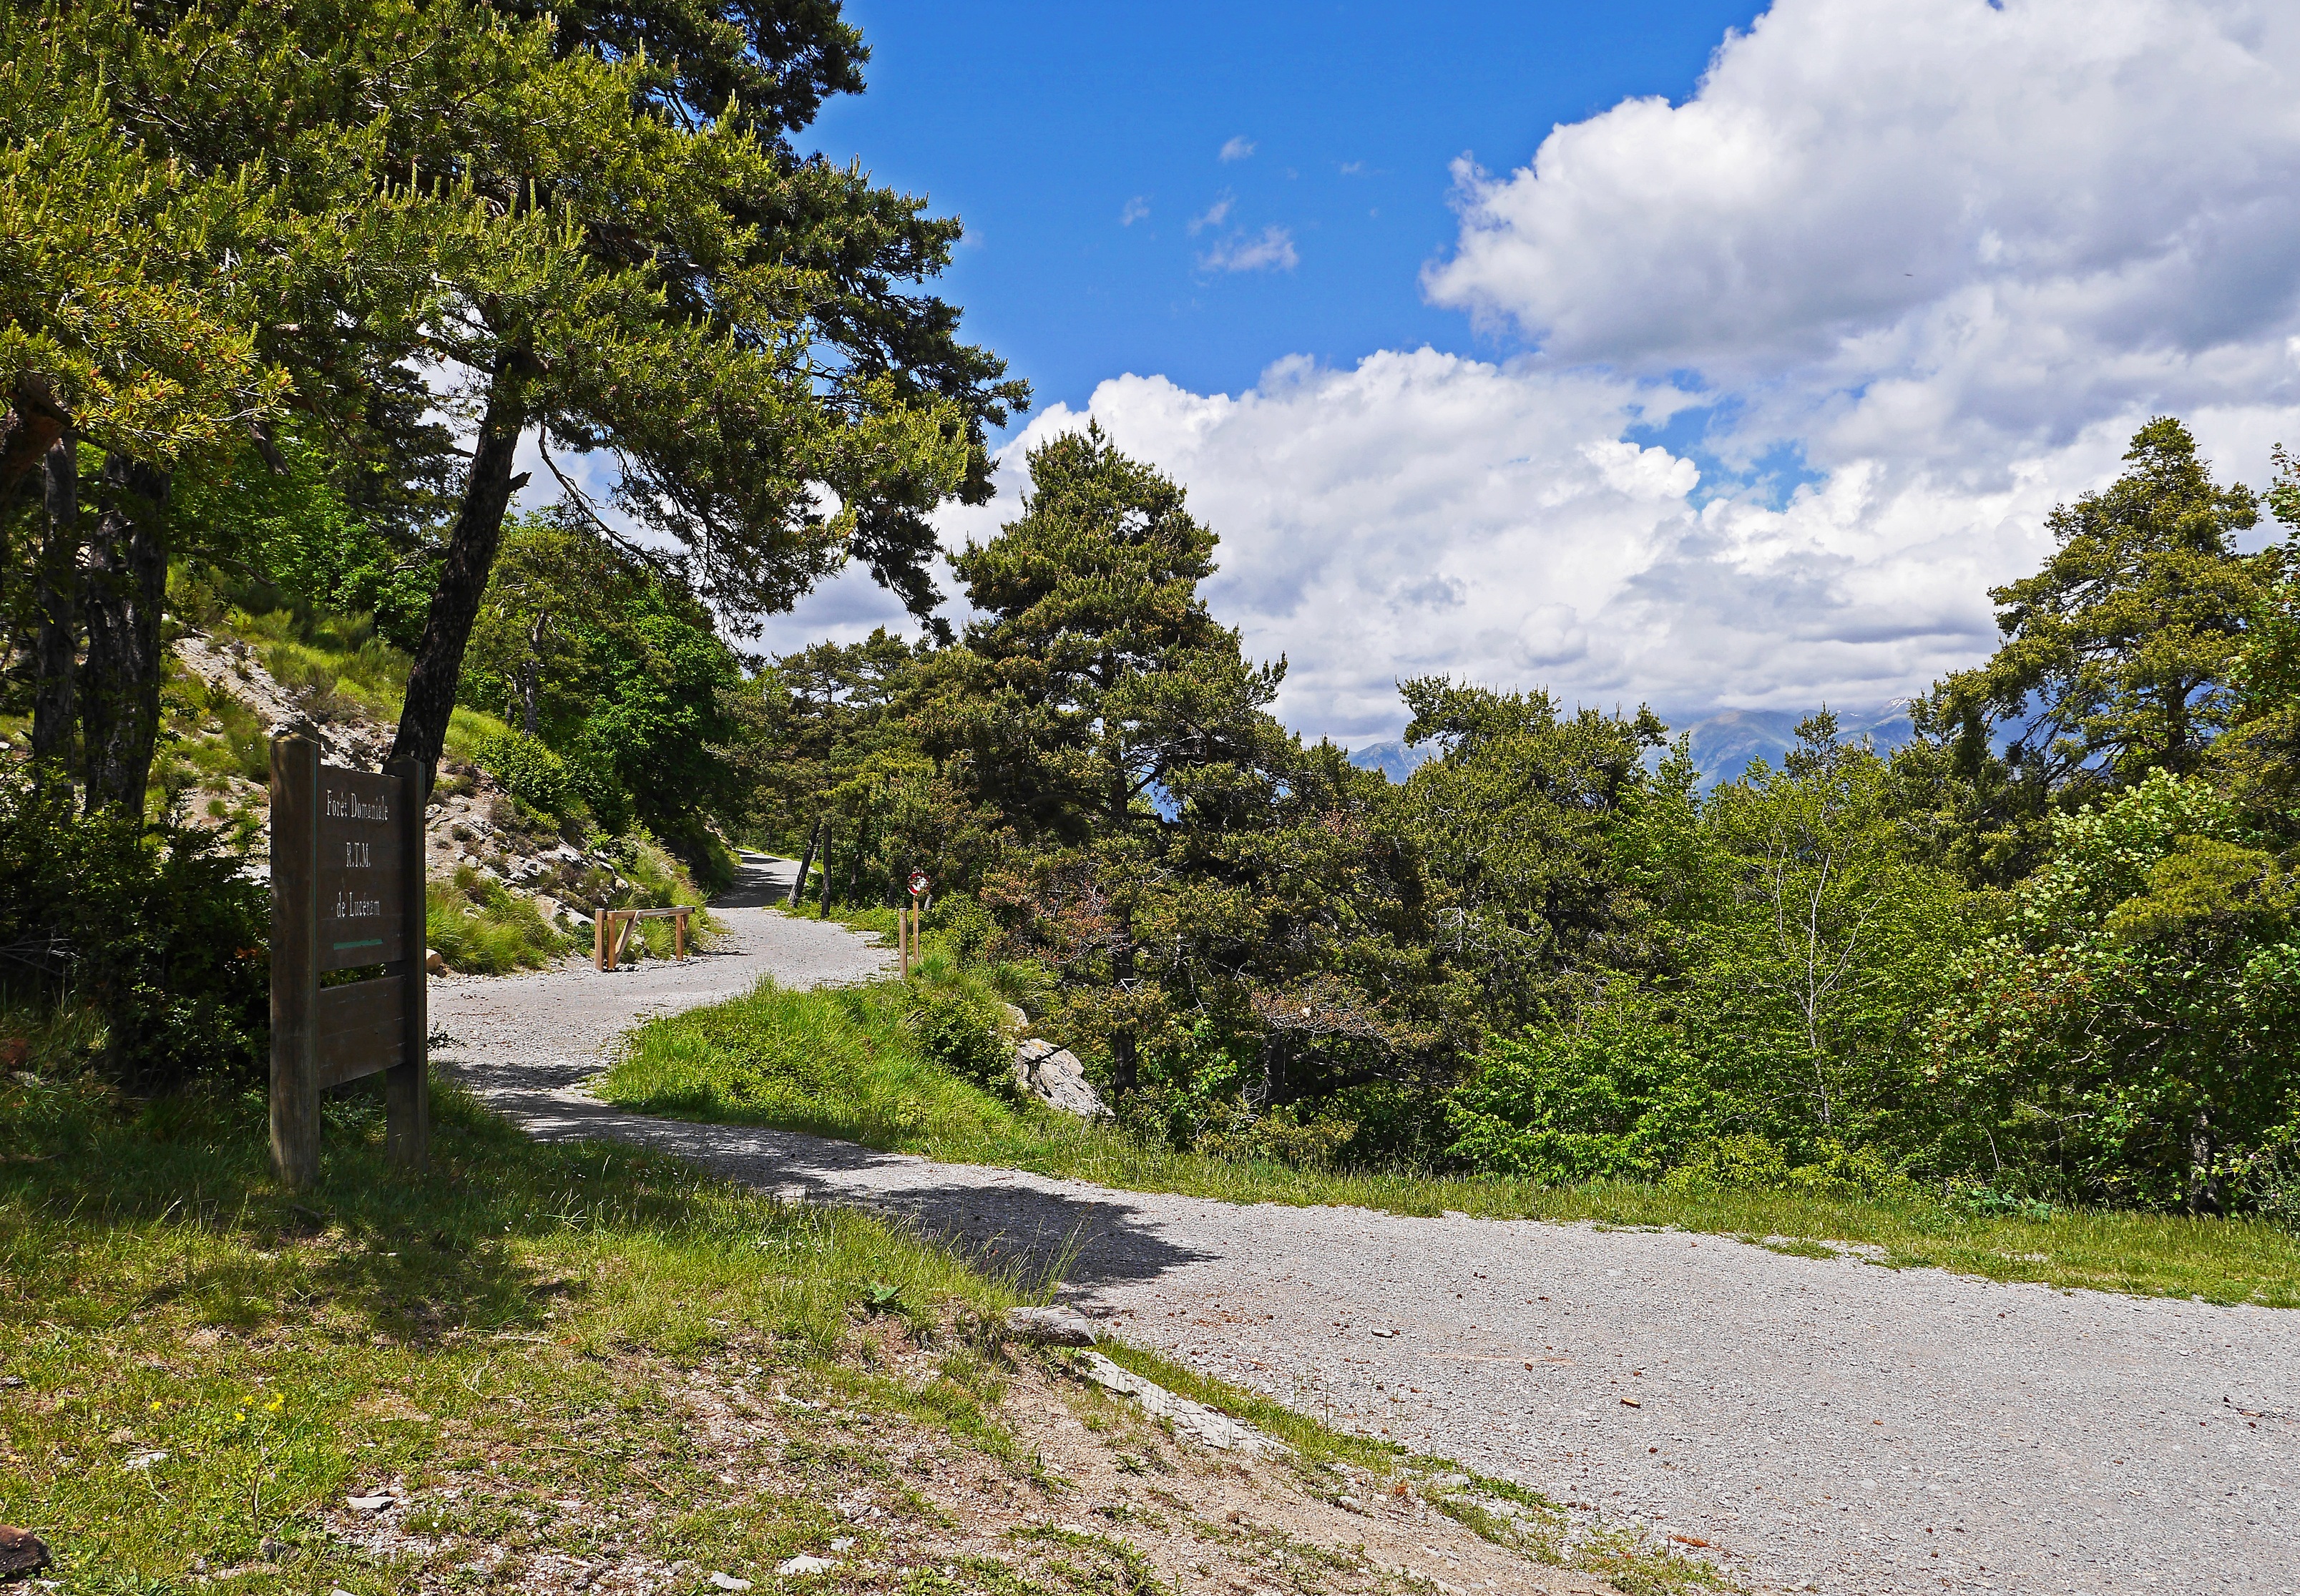
landscape, tree, wilderness, mountain, trail, meadow, hill, valley, pine, park, rocky, ridge, high mountains, ecosystem, forest path, rural area, south of france, gebrige, fixed, high position, alpes maritimes, maritime alps, state forest